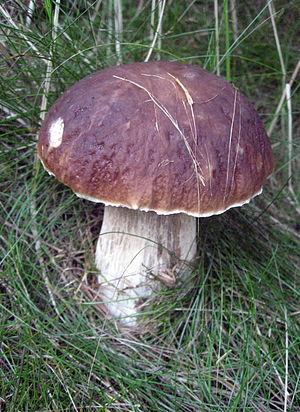
La chitine est une molécule de la famille des glucides, et de formule ₙ. La chitine est un polysaccharide azoté issu de la polymérisation de N-acétylglucosamine liés entre eux par une liaison osidique du type β-1,4.